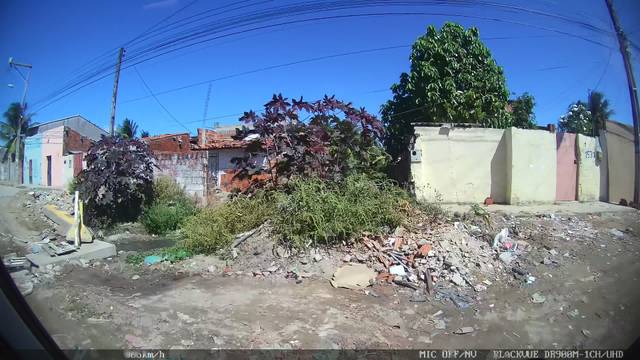
Region: Brazil
Coordinates: -3.806, -38.545